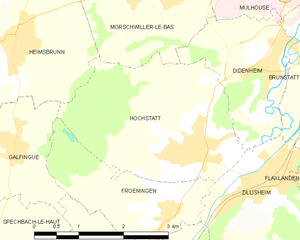
Carte des communes françaises